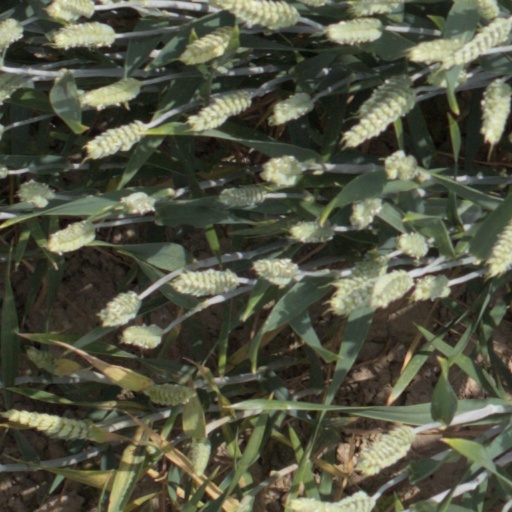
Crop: wheat